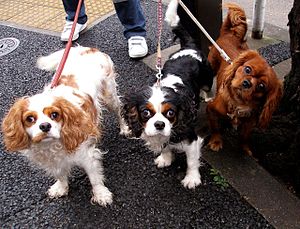
Cavalier King Charles Spaniel
Cavalier King Charles Spaniel. Tre af de fire farvevarianter racen kan fås i: Blenheim (hvid med rødbrune aftegninger), tricolour (sort, hvid og brun) og ruby (ensfarvet rødbrun).
Cavalier King Charles Spaniel er en hunderace, der grupperes i FCI's gruppe 9, under betegnelsen "selskabshund".